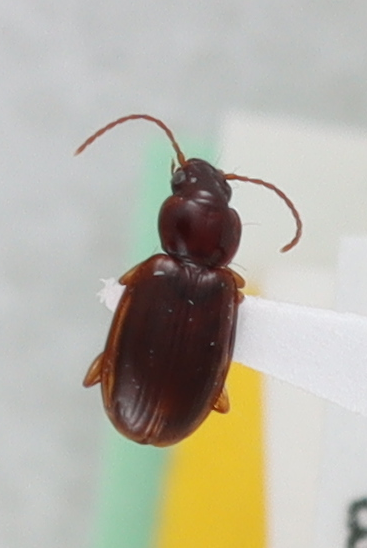
Scientific name: Trechus obtusus
Plot: 3
Trap: S
Collected: 20200915